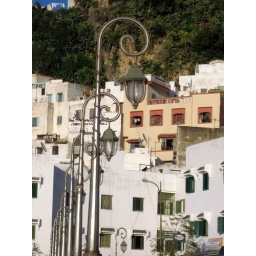
the pretty street lamps in moulay idriss